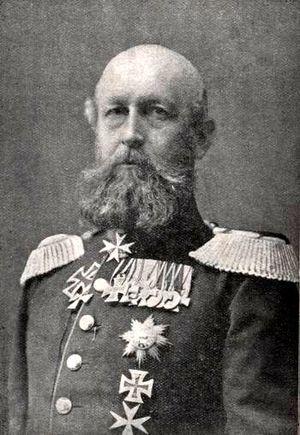
Frédéric-François II de Mecklembourg-Schwerin, né le 28 février 1823 à Ludwigslust et mort le 15 avril 1883 à Schwerin, est grand-duc de Mecklembourg-Schwerin de 1842 à 1883.
Le Mecklembourg est une monarchie gouvernée par la maison de Mecklembourg jusqu'en 1918. Il trouve ses origines dans la tribu slave des Obodrites, qui peuple la région au moment de l'arrivée des colons allemands au XIIᵉ siècle. À partir de leur château de Mecklembourg, les princes de la lignée de Niklot règnent sur la région. Le prince Albert II reçoit l'immédiateté impériale en 1348 et devient le premier duc de Mecklembourg.